Langold

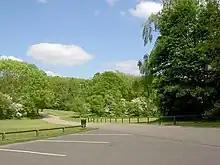
Langold Lakes today

Langold, in the Bassetlaw constituency, is represented in the House of Commons by Jo White, Labour. Between 1935 and 2019 it had been a Labour seat. The last Labour MP was backbencher John Mann, who was elected in 2001, following the retirement of Joe Ashton, who in turn took over from Fred Bellenger, at a by-election in 1968.